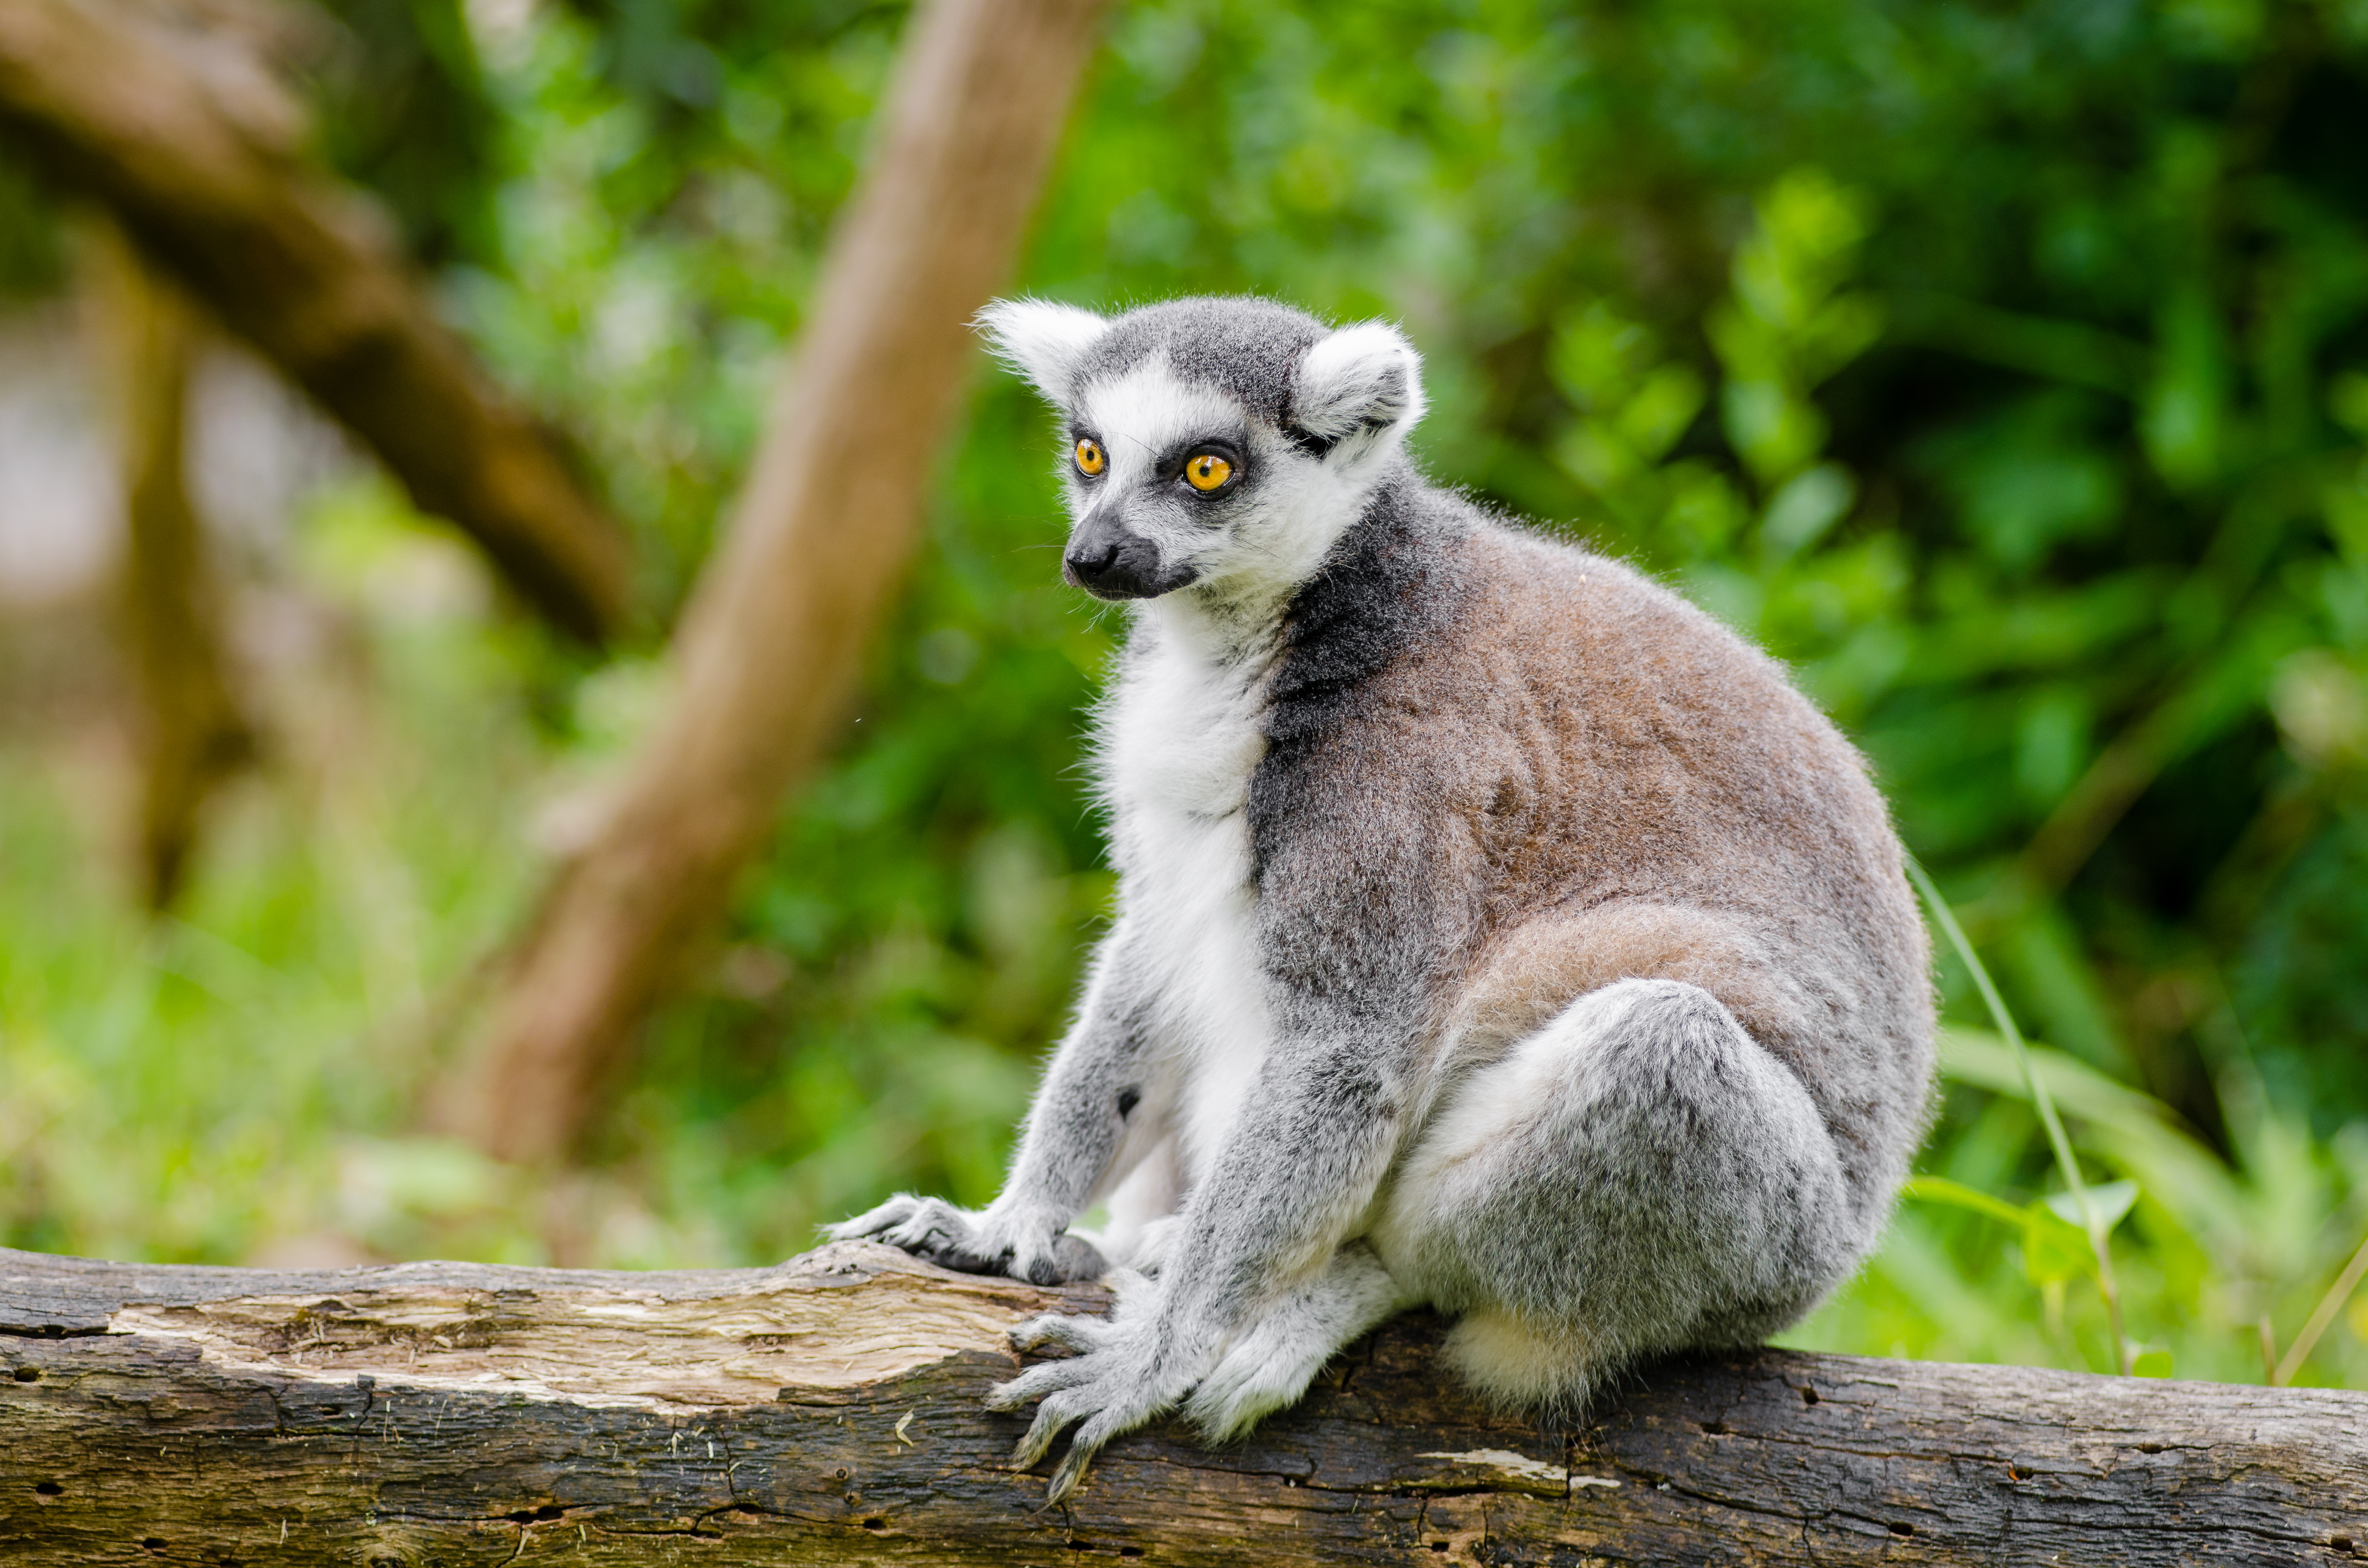
nature, animal, wildlife, zoo, mammal, fauna, primate, squirrel monkey, madagascar, vertebrate, lemur